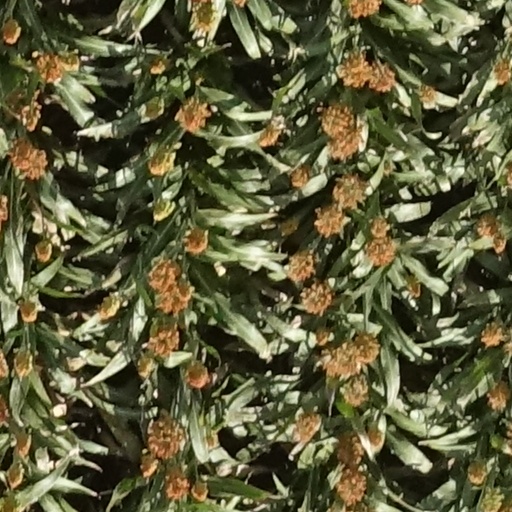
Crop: sorghum